Wadim Zudilin

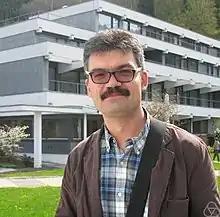
Wadim Zudilin

Wadim Zudilin (Вадим Валентинович Зудилин) is a Russian mathematician and number theorist who is active in studying hypergeometric functions and zeta constants. He studied under Yuri V. Nesterenko and worked at Moscow State University, the Steklov Institute of Mathematics, the Max Planck Institute for Mathematics and the University of Newcastle, Australia. He works at Radboud University Nijmegen in the Netherlands.